The Writer

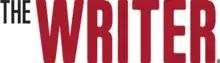
Previous logo

"The Writer" was first established by William H. Hills and Robert Luce, two "Boston Globe" reporters, as "a monthly magazine to interest and help all literary workers", in April 1887. Until the November 2000 issue, it was published in Boston. It is the oldest magazine for writers currently being published, and one of the oldest continually published magazines in the U.S. It is targeted at writers, and includes articles offering advice for writing and resources for publishing.